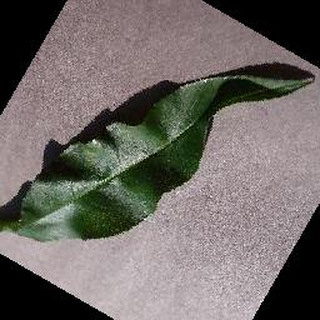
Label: healthy_peach